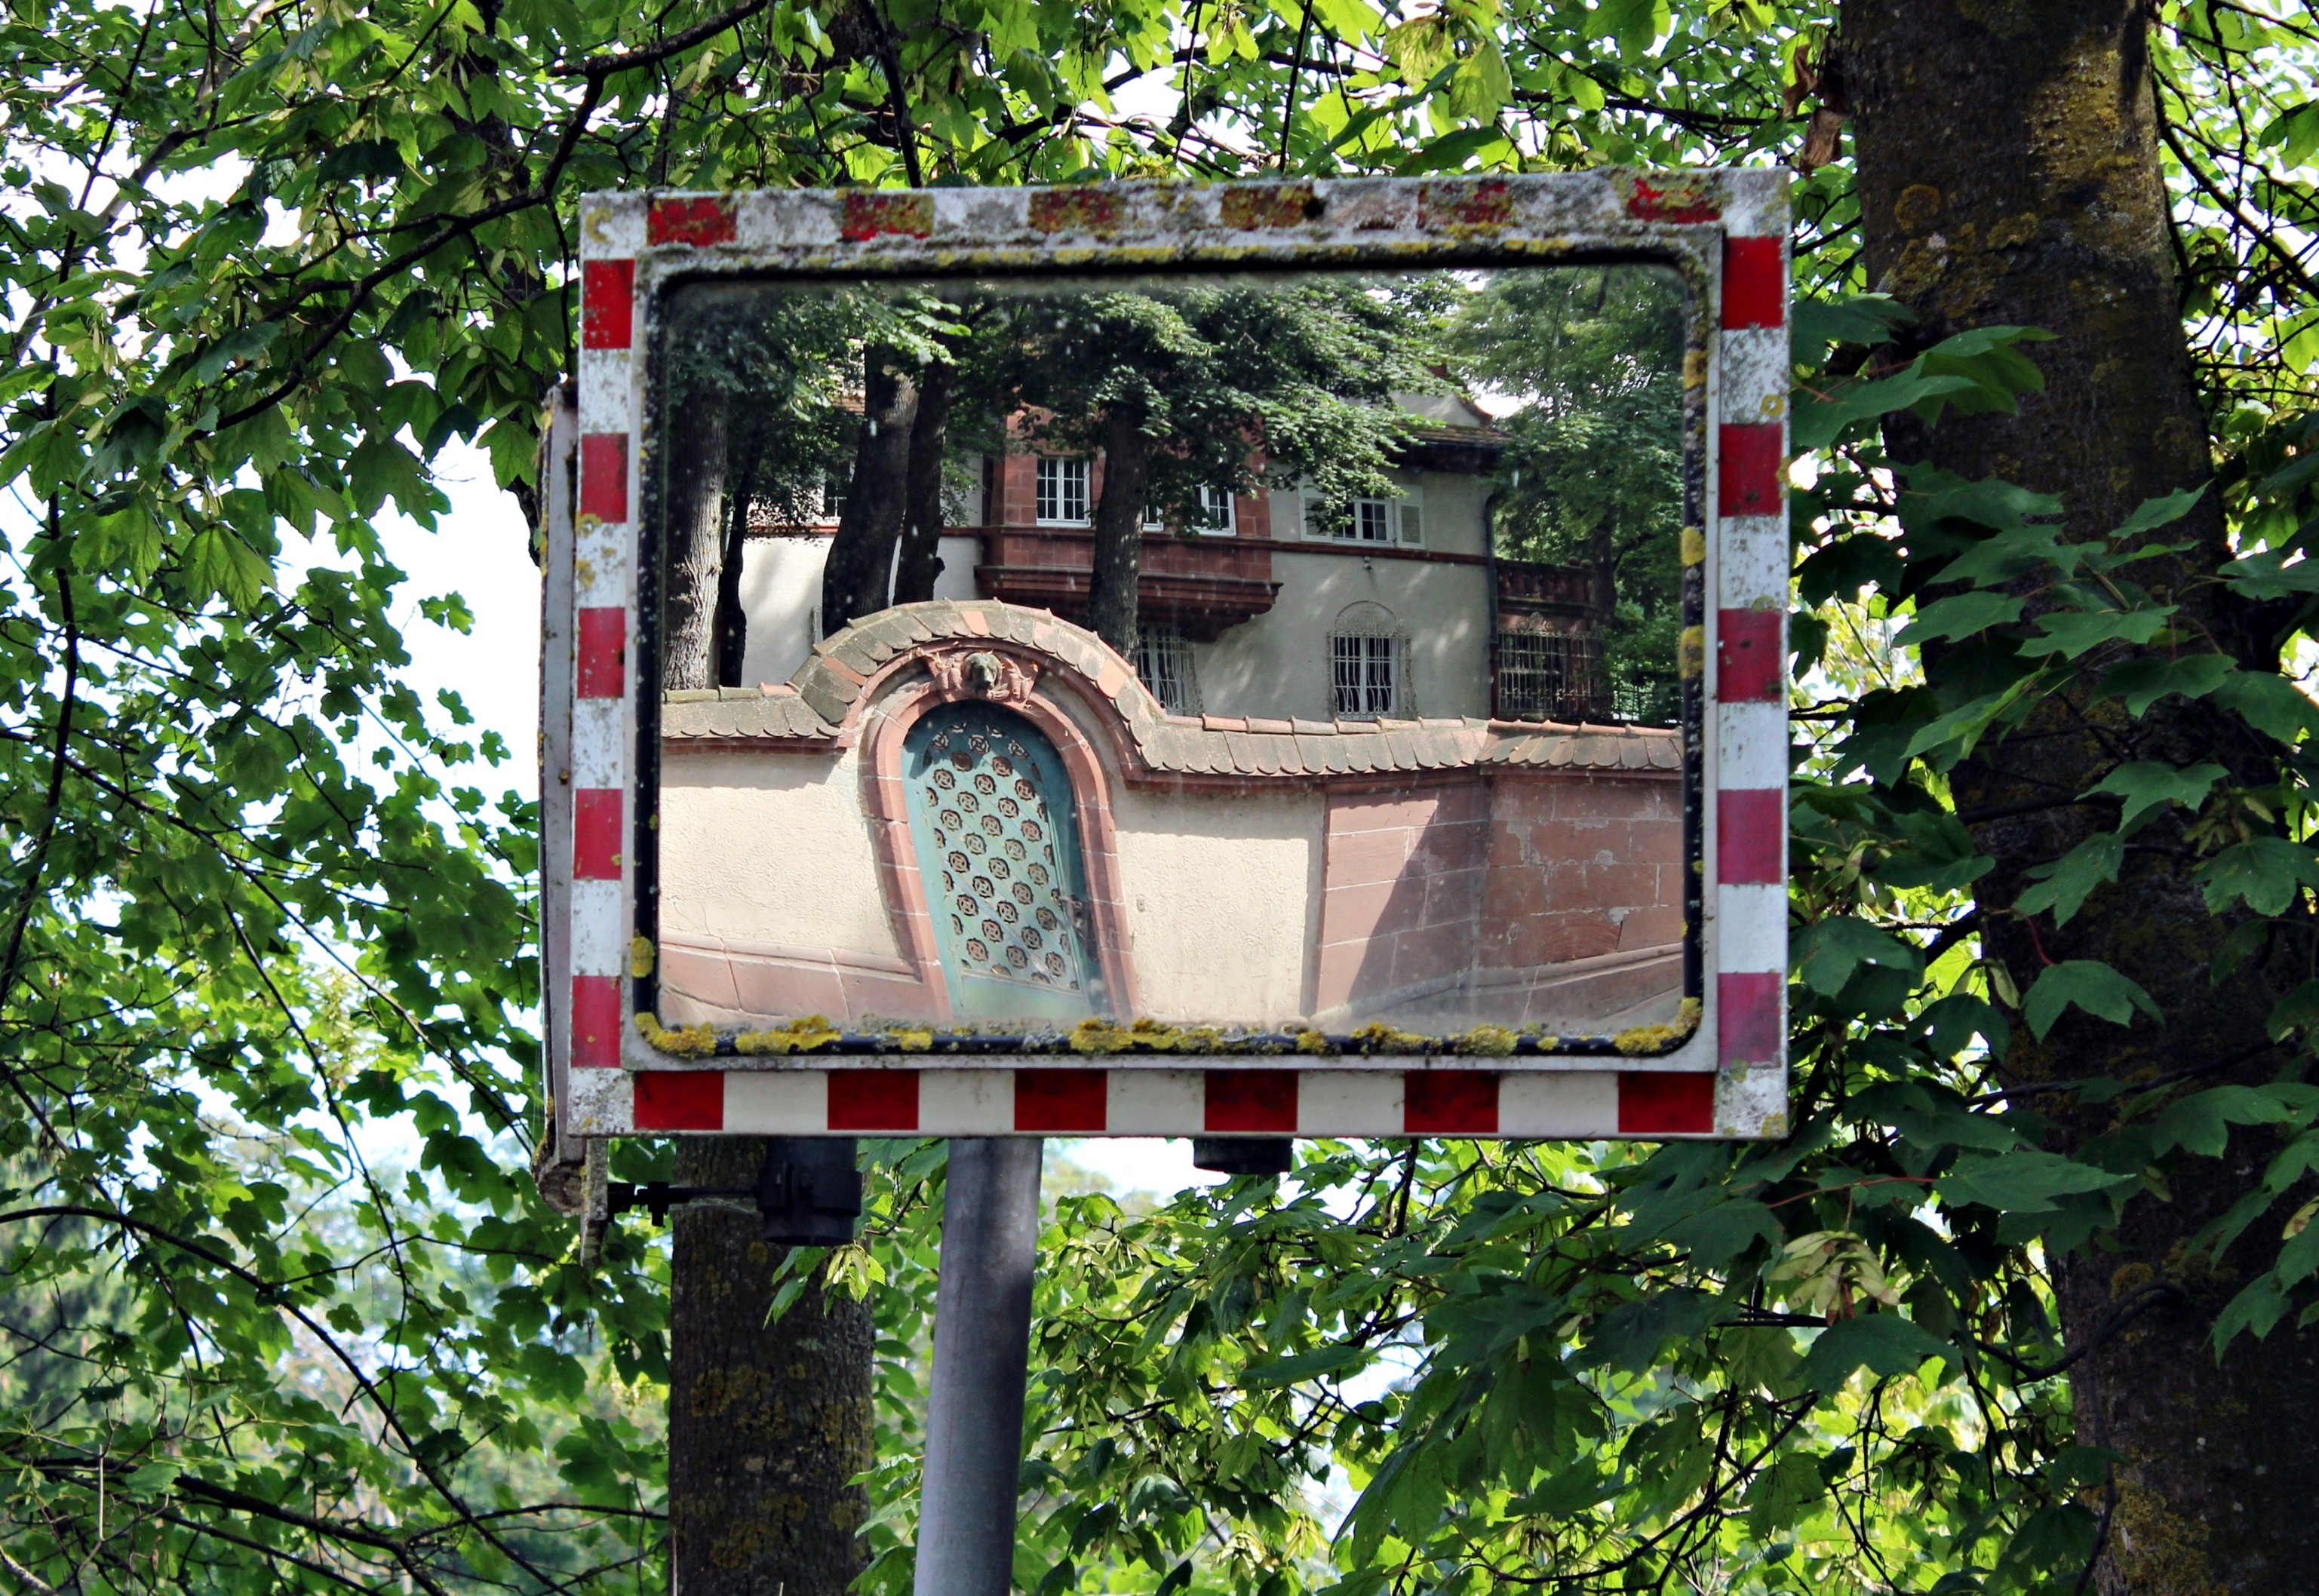
tree, house, jungle, cottage, garden, trees, reflect, mirror, shrine, mirroring, manor house, mirror image, outdoor structure